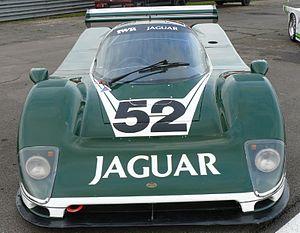
La Jaguar XJR-6 est une voiture de course développée et construite par TWR pour Jaguar dans le but de participer, à partir de 1985, au Championnat du monde des voitures de sport. 6 Jaguar XJR-6 ont été construites et elles ont participé aux Championnat du monde des voitures de sport jusqu'en 1986, avant que Jaguar ne les remplacent par la Jaguar XJR-8.